China–France relations

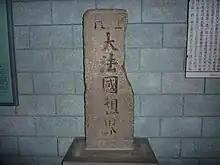
A boundary marker from the French concession in Hankou

French Catholic missionaries were active in the Qing dynasty; they were funded by appeals in French churches for money. The Holy Childhood Association (L'Oeuvre de la Sainte Enfance) was a Catholic charity founded in 1843 to rescue Chinese children from infanticide. It was a target of Chinese anti-Christian protests notably in the Tianjin Massacre of 1870. Rioting sparked by false rumors of the killing of babies led to the death of a French consul and provoked a diplomatic crisis.